History of the Polish–Lithuanian Commonwealth (1764–1795)

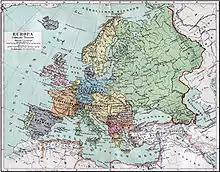
19th century: Europe without Poland and Lithuania

The leaders of the uprising had to secure the broadest possible social support for their military undertaking, without alienating the crucially important nobility establishment. The compromise steps taken failed to satisfy any of the factions involved. The Proclamation of Połaniec, issued by Kościuszko on May 7, regulated serfdom obligations and governmental protection for peasant laborers. They were granted personal freedom of movement or relocation, could not be forcefully removed from the land they tended and their amount of compulsory labor was substantially reduced. The reform amounted to a significant improvement in the situation of peasants, but its implementation depended largely on good will of "szlachta" landlords, who often boycotted its provisions. The contribution of "kosynierzy" units was very substantial nevertheless. Six thousand participated, for example, in the Battle of Szczekociny and as many as eight hundred peasant formations are estimated to have fought during the entire uprising. The slogan "they feed and defend" promoted the peasant cause.